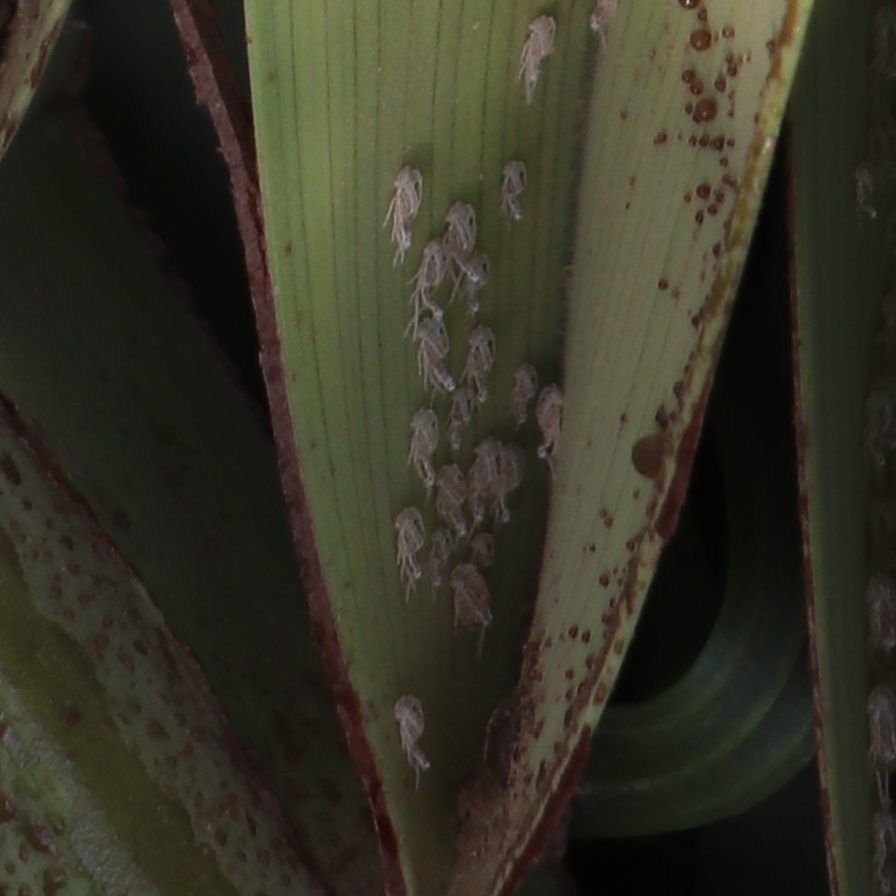
Label: Dubas